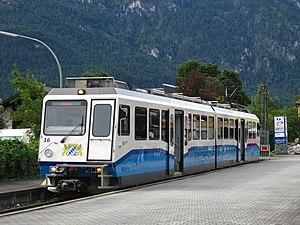
Le Chemin de fer de la Zugspitze est un chemin de fer à voie métrique long de 19 km, reliant Garmisch-Partenkirchen à 710 m d'altitude au sommet du Zugspitze, le point culminant de l'Allemagne, plus exactement à la gare du glacier située à 2588 m. De là, un téléphérique conduit au sommet.